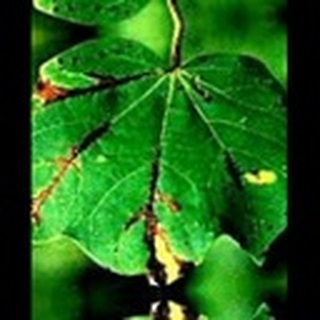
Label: cotton_bacterial_blight